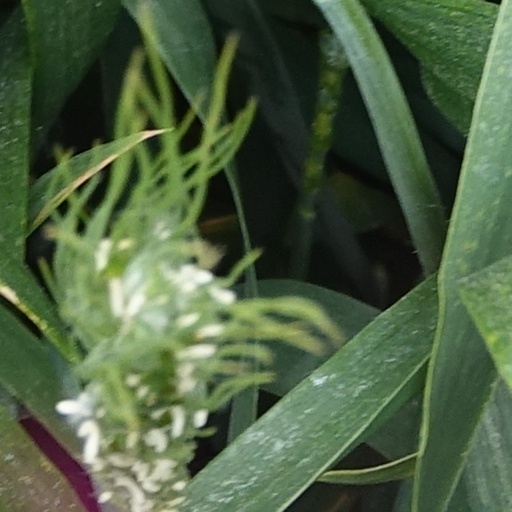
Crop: wheat